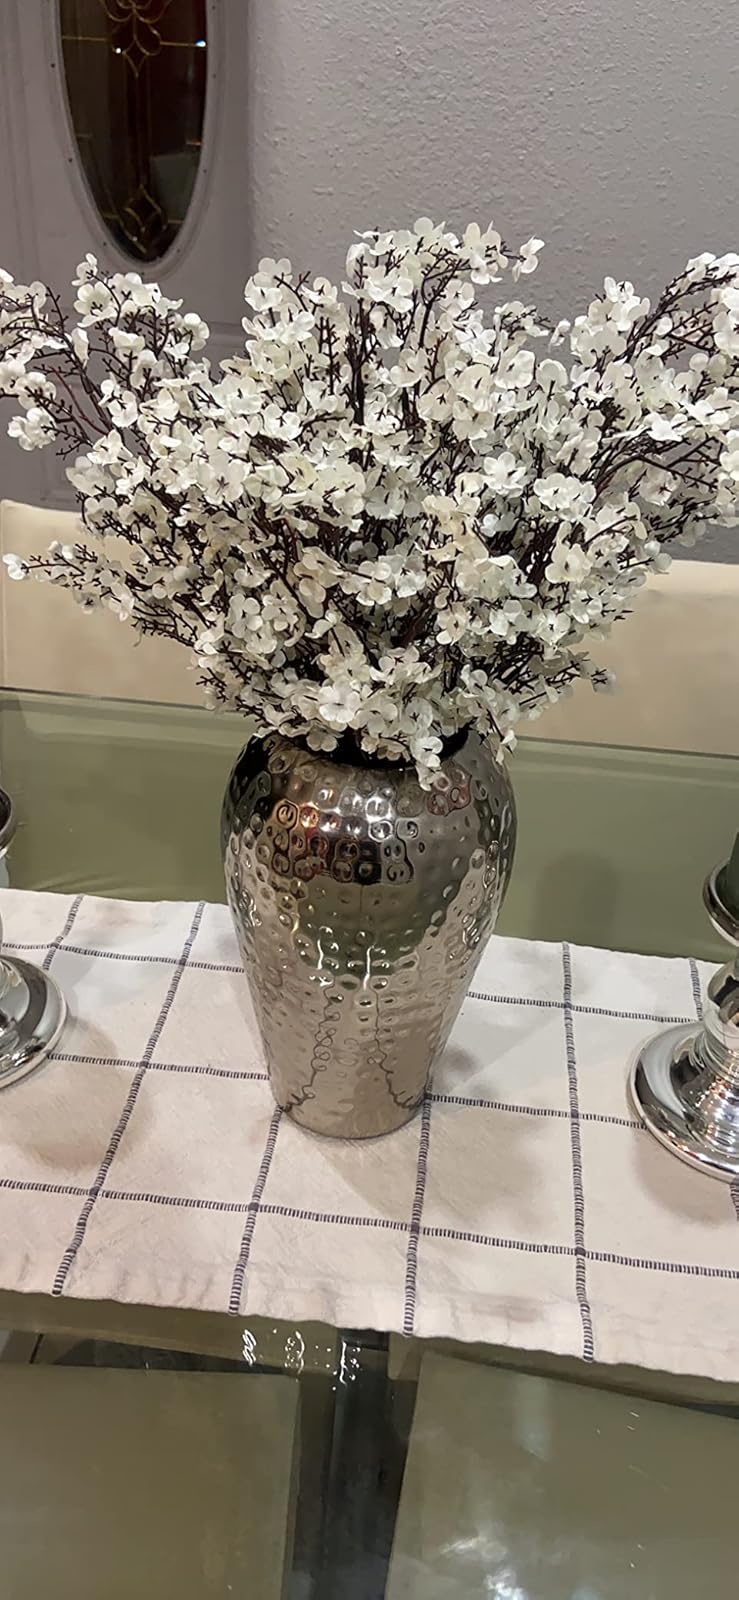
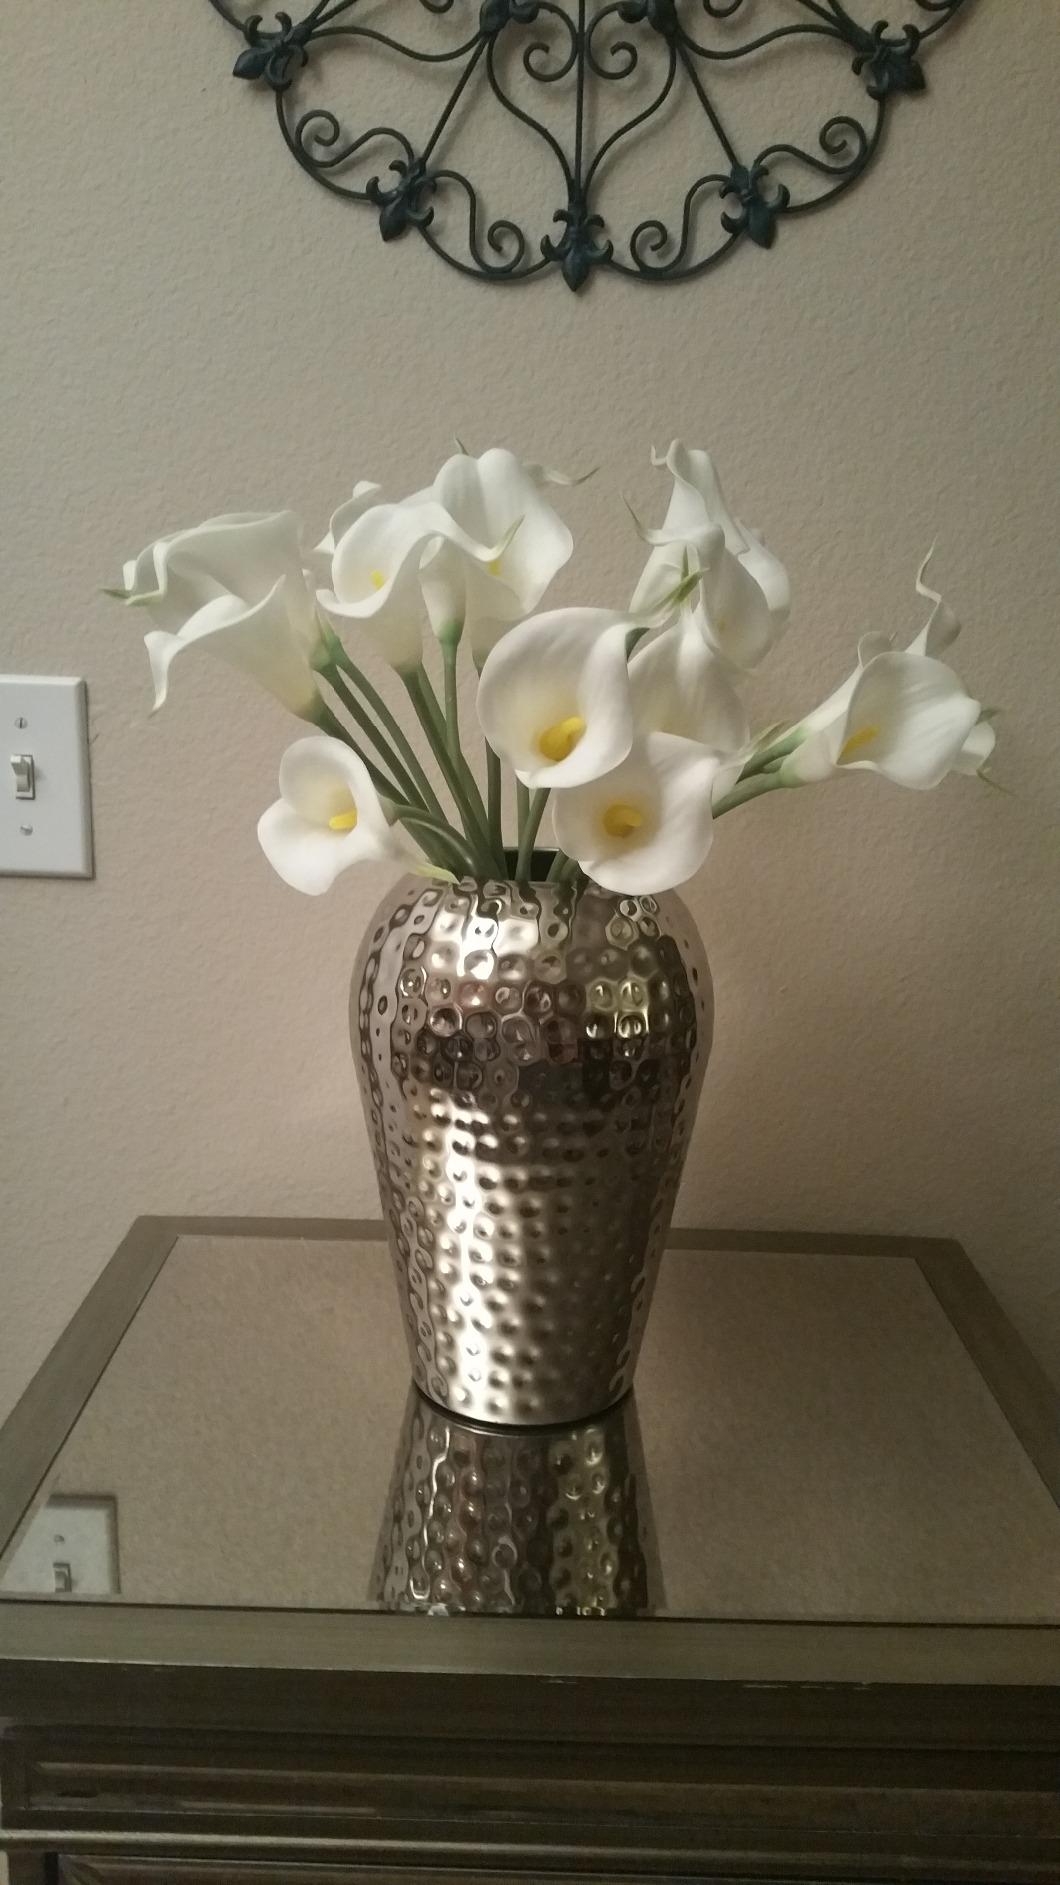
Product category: vase
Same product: yes